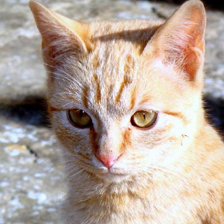
Label: animals